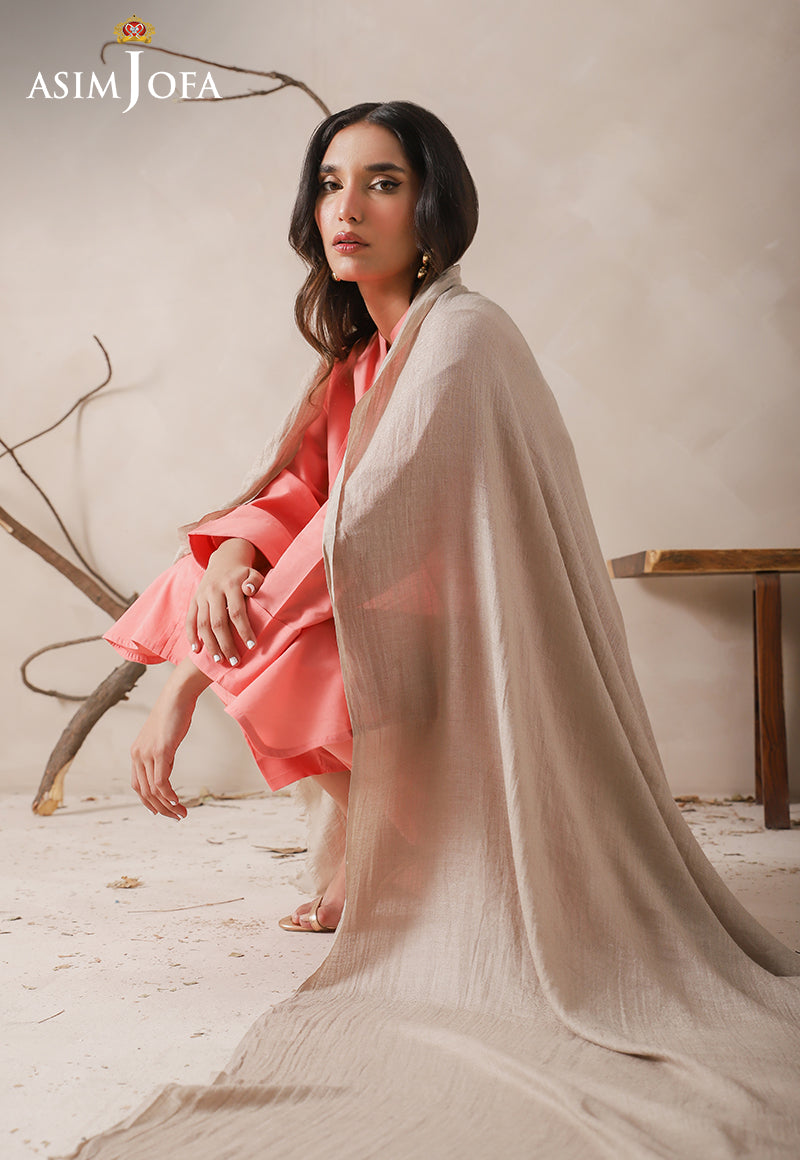
beige pink joya shawl cape